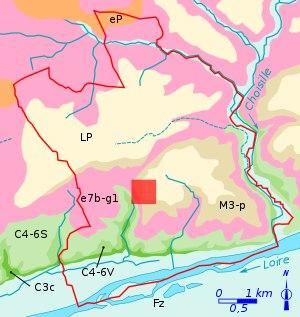
Fondettes est une commune française du département d'Indre-et-Loire en région Centre-Val de Loire.